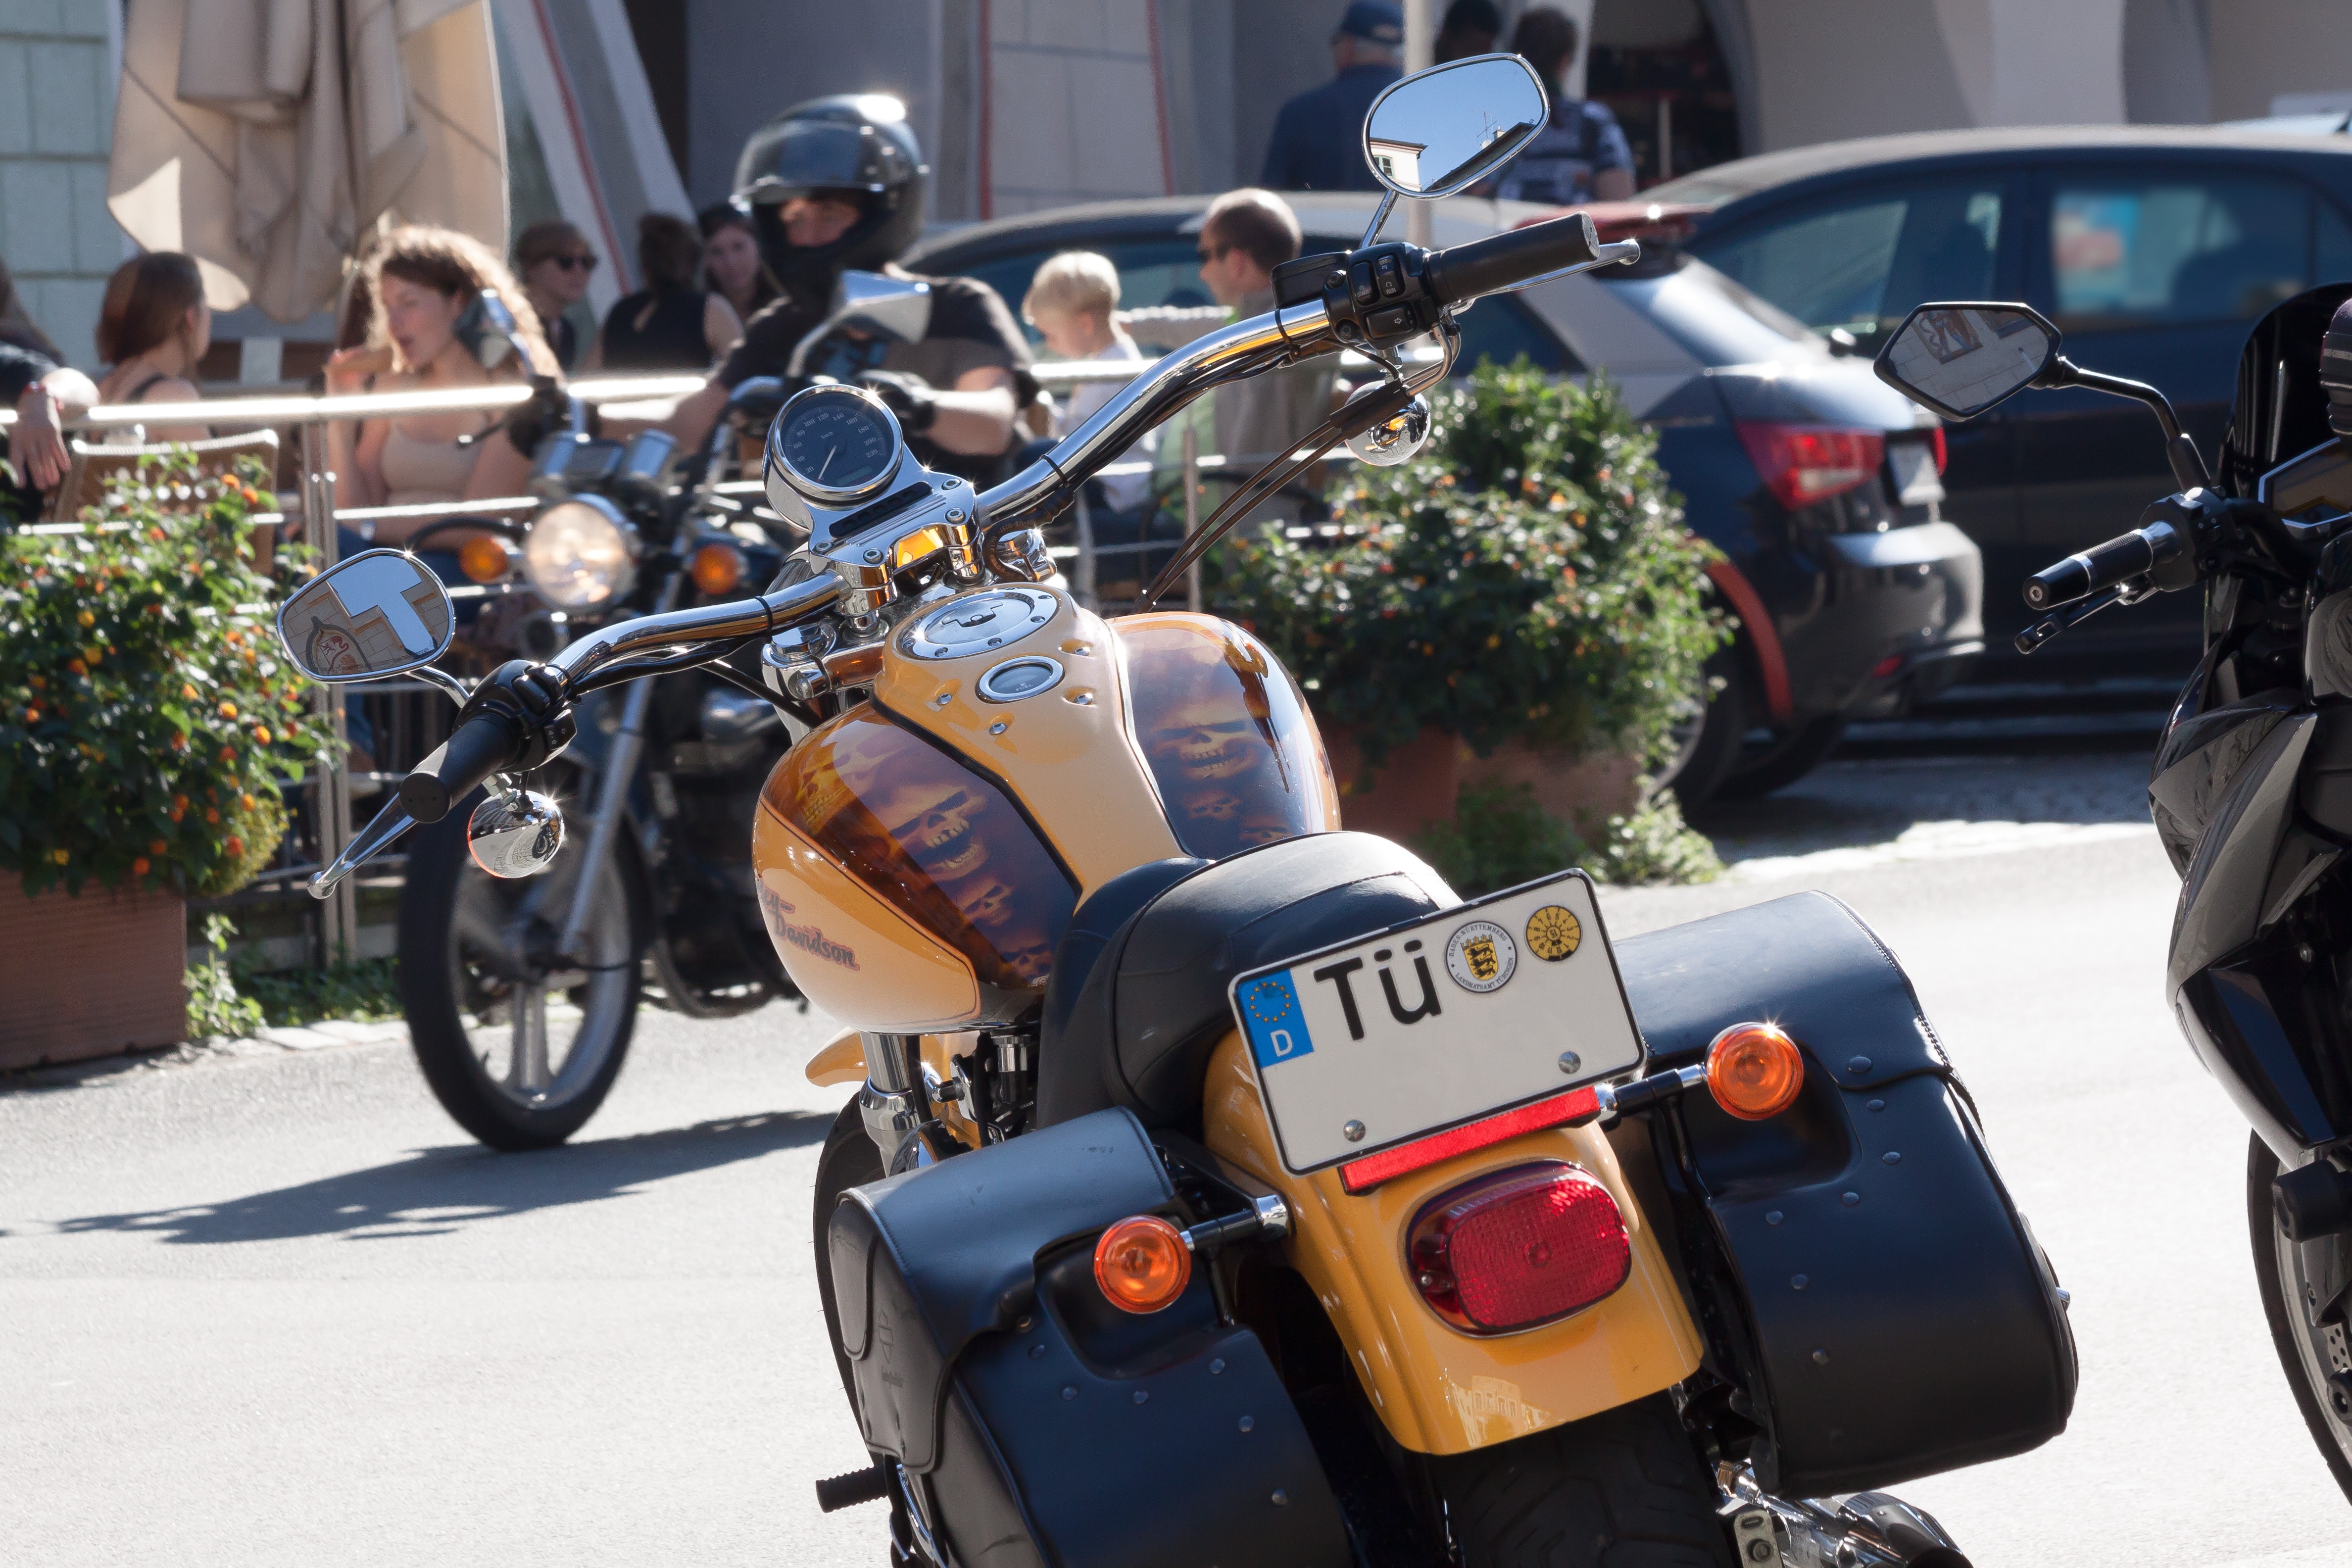
car, bicycle, vehicle, motorcycle, steering wheel, yellow, chrome, luxury, police, tank, skulls, gloss, harley davidson, cult, two wheeled vehicle, motorcycling, vanitas, automobile make